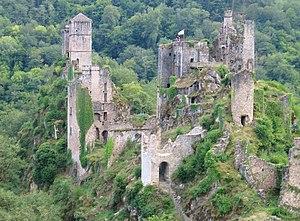
Ruine du château avec ces tours impressionantes
La Xaintrie est une région naturelle de France à l'ouest du Massif central, qui s'étend dans l'est de la Corrèze une partie nord-ouest du Cantal et la pointe nord du Lot.
La Maronne est une rivière française du Massif central qui coule dans les départements du Cantal et de la Corrèze, en régions Auvergne-Rhône-Alpes et Nouvelle-Aquitaine. C'est un affluent de rive gauche de la Dordogne.
Saint-Geniez-ô-Merle est une commune française située dans le département de la Corrèze, en région Nouvelle-Aquitaine.